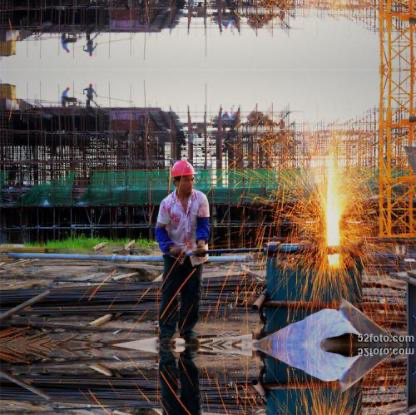
Objects in the image:
label: helmet